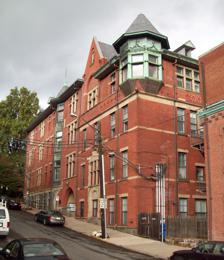
Building: Lehigh Valley Railroad Headquarters Building
Country: United States of America
Year built: 1890
United States historic place Lehigh Valley Railroad Headquarters Building U.S. National Register of Historic Places Former Lehigh Valley Railroad Headquarters Building in  October 2011 Show map of Pennsylvania Show map of the United States Location 425 Brighton St., Bethlehem, Pennsylvania , U.S. Coordinates 40°36′48″N 75°23′7″W / 40.61333°N 75.38528°W / 40.61333; -75.38528 Area 0.3 acres (0.12 ha) Built 1885-1886, 1889-1890 Architect Robert Sayre Architectural style Late Victorian Gothic , Queen Anne NRHP reference No. 84003517 Added to NRHP May 24, 1984 The Lehigh Valley Railroad Headquarters Building , also known as the Conrail Building, is a historic office building in Bethlehem, Pennsylvania . It was added to the National Register of Historic Places in 1984. History and architectural features A red brick building set on a stone masonry base, this historic structure was built by the Lehigh Valley Railroad in two stages; the ground through third floors were constructed between 1885 and 1886, and the upper floors and western wing were added between 1889 and 1890. The building's style reflects Late Victorian Gothic and Queen Anne influences. The main elevation features two copper bay windows at the corners, one three stories tall and the other one story tall. The former office building now houses apartments. It was added to the National Register of Historic Places in 1984. References